Vogue (song)

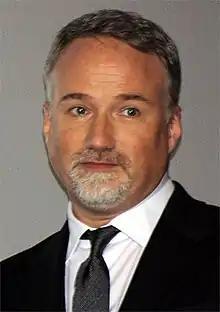
David Fincher, who had previously directed two of Madonna's music videos, was appointed as the director for "Vogue"

The accompanying music video for "Vogue" was directed by David Fincher, who had previously directed Madonna's videos for "Express Yourself" and "Oh Father" (both 1989). The video was filmed on February 10–11, 1990 at Burbank Studios in Burbank, California. It was produced by Vicki Niles, under Propaganda Films, with editing by Jim Haygood, and cinematography by Pascal Lebegue. Fincher recalled that he convinced Madonna to release a video for "Oh Father", but although he was happy with the result, the single's performance on the charts did not meet her label's expectations. She was pressured by the company to rush with a video for "Vogue", and returned to him to direct the video. The visual was filmed in a total of 16 hours, as she was rehearsing for her Blond Ambition World Tour and had restricted time to film the video.